5 yen note

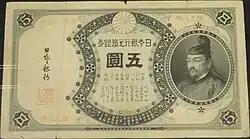
Five yen notes from this series have an obverse design feature resembling the shape of a fundō weight.

On December 3, 1888 (21st year of Meiji) the Bank of Japan printed new five yen silver certificates to replace the old "Daikokuten" notes. This action had to be undertaken to address design flaws which caused the latter series to be eaten and discolored. Modified five yen notes are commonly called in relation to their design. Officially they are referred to as in relation to events that occurred since their release. Notes from this series all measure 95mm X 159mm in size, and feature Heian era scholar, poet, and politician Sugawara no Michizane on the obverse. The nickname "weight" is given to the design next to the portrait which resembles a , which was used by merchants in the Edo period. The reverse side of the notes meanwhile feature convertible wording in English noting the notes redemption status for silver. Security features include character watermarks which read "Silver Standard Five Yen Bill" when held up to a light source. Originally these notes were intended to be silver certificates that could be converted through a bank transaction into silver coinage. Problems arose when foreign countries left the silver standard leading to a large increase in worldwide silver production. As the price of silver dropped the value of the silver yen went along with it causing inflation. An opportunity for change came in the aftermath of the First Sino-Japanese War as the Japanese government received a large compensation. This compensation was used to mint gold coins starting in October 1897 as the government switched from a silver standard to a gold standard. Redemption of old silver coins for new gold coins at par began on October 1, 1897, and lasted until its closure on July 31, 1898. Eventually another five yen series was issued in 1899 which reflected the transition from the silver standard to the gold standard. Weight five yen notes continued to be redeemable in gold until September 1917, due to a gold embargo that lasted until January 1930. They were ultimately abolished on March 31, 1939 (year 14 of Shōwa) as a new convertible banking law came into effect.